Jane Boleyn, Viscountess Rochford

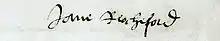
Lady Rochford's signature

In late 1524 or early 1525, she was married to George Boleyn (later Viscount Rochford), brother of Anne Boleyn, who later became the second queen of Henry VIII. At this stage, however, Anne was not completely attached to the King, although she was already one of the leaders of fashionable society.